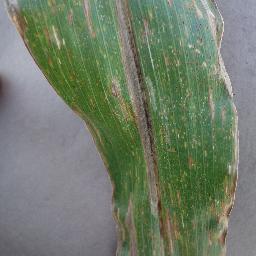
Label: Corn___Cercospora_leaf_spot Gray_leaf_spot